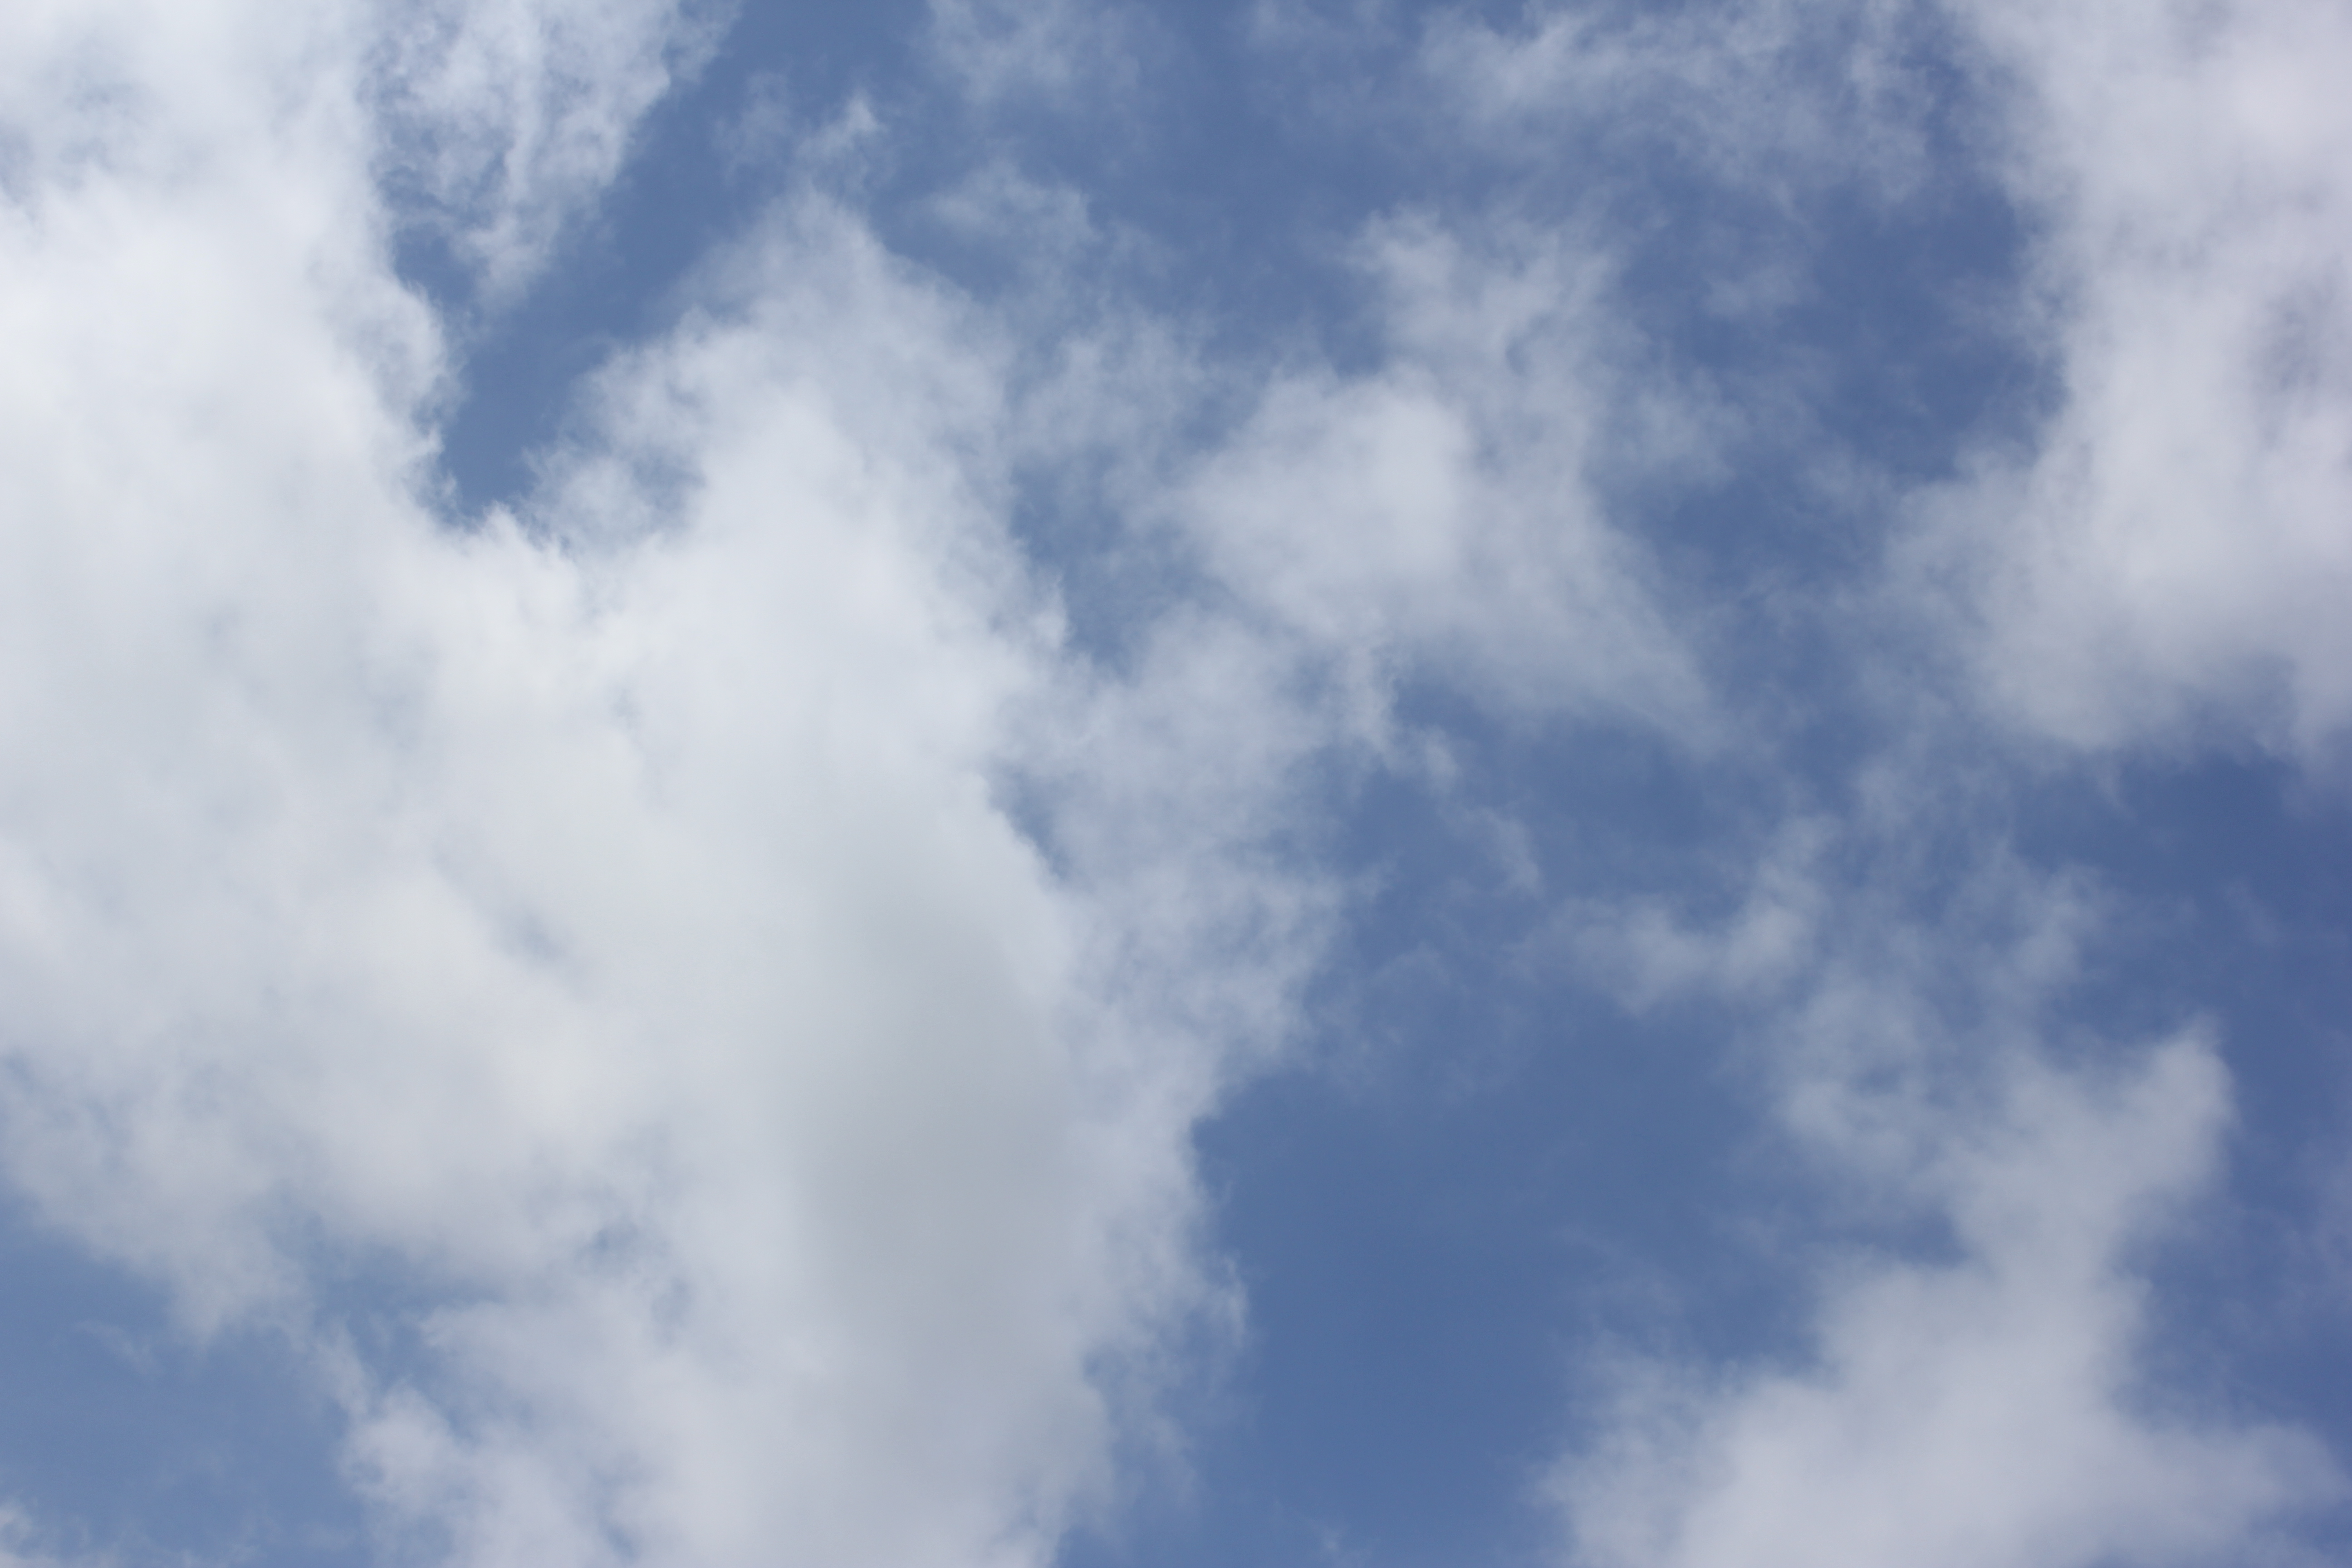
Cloud type: Altocumulus